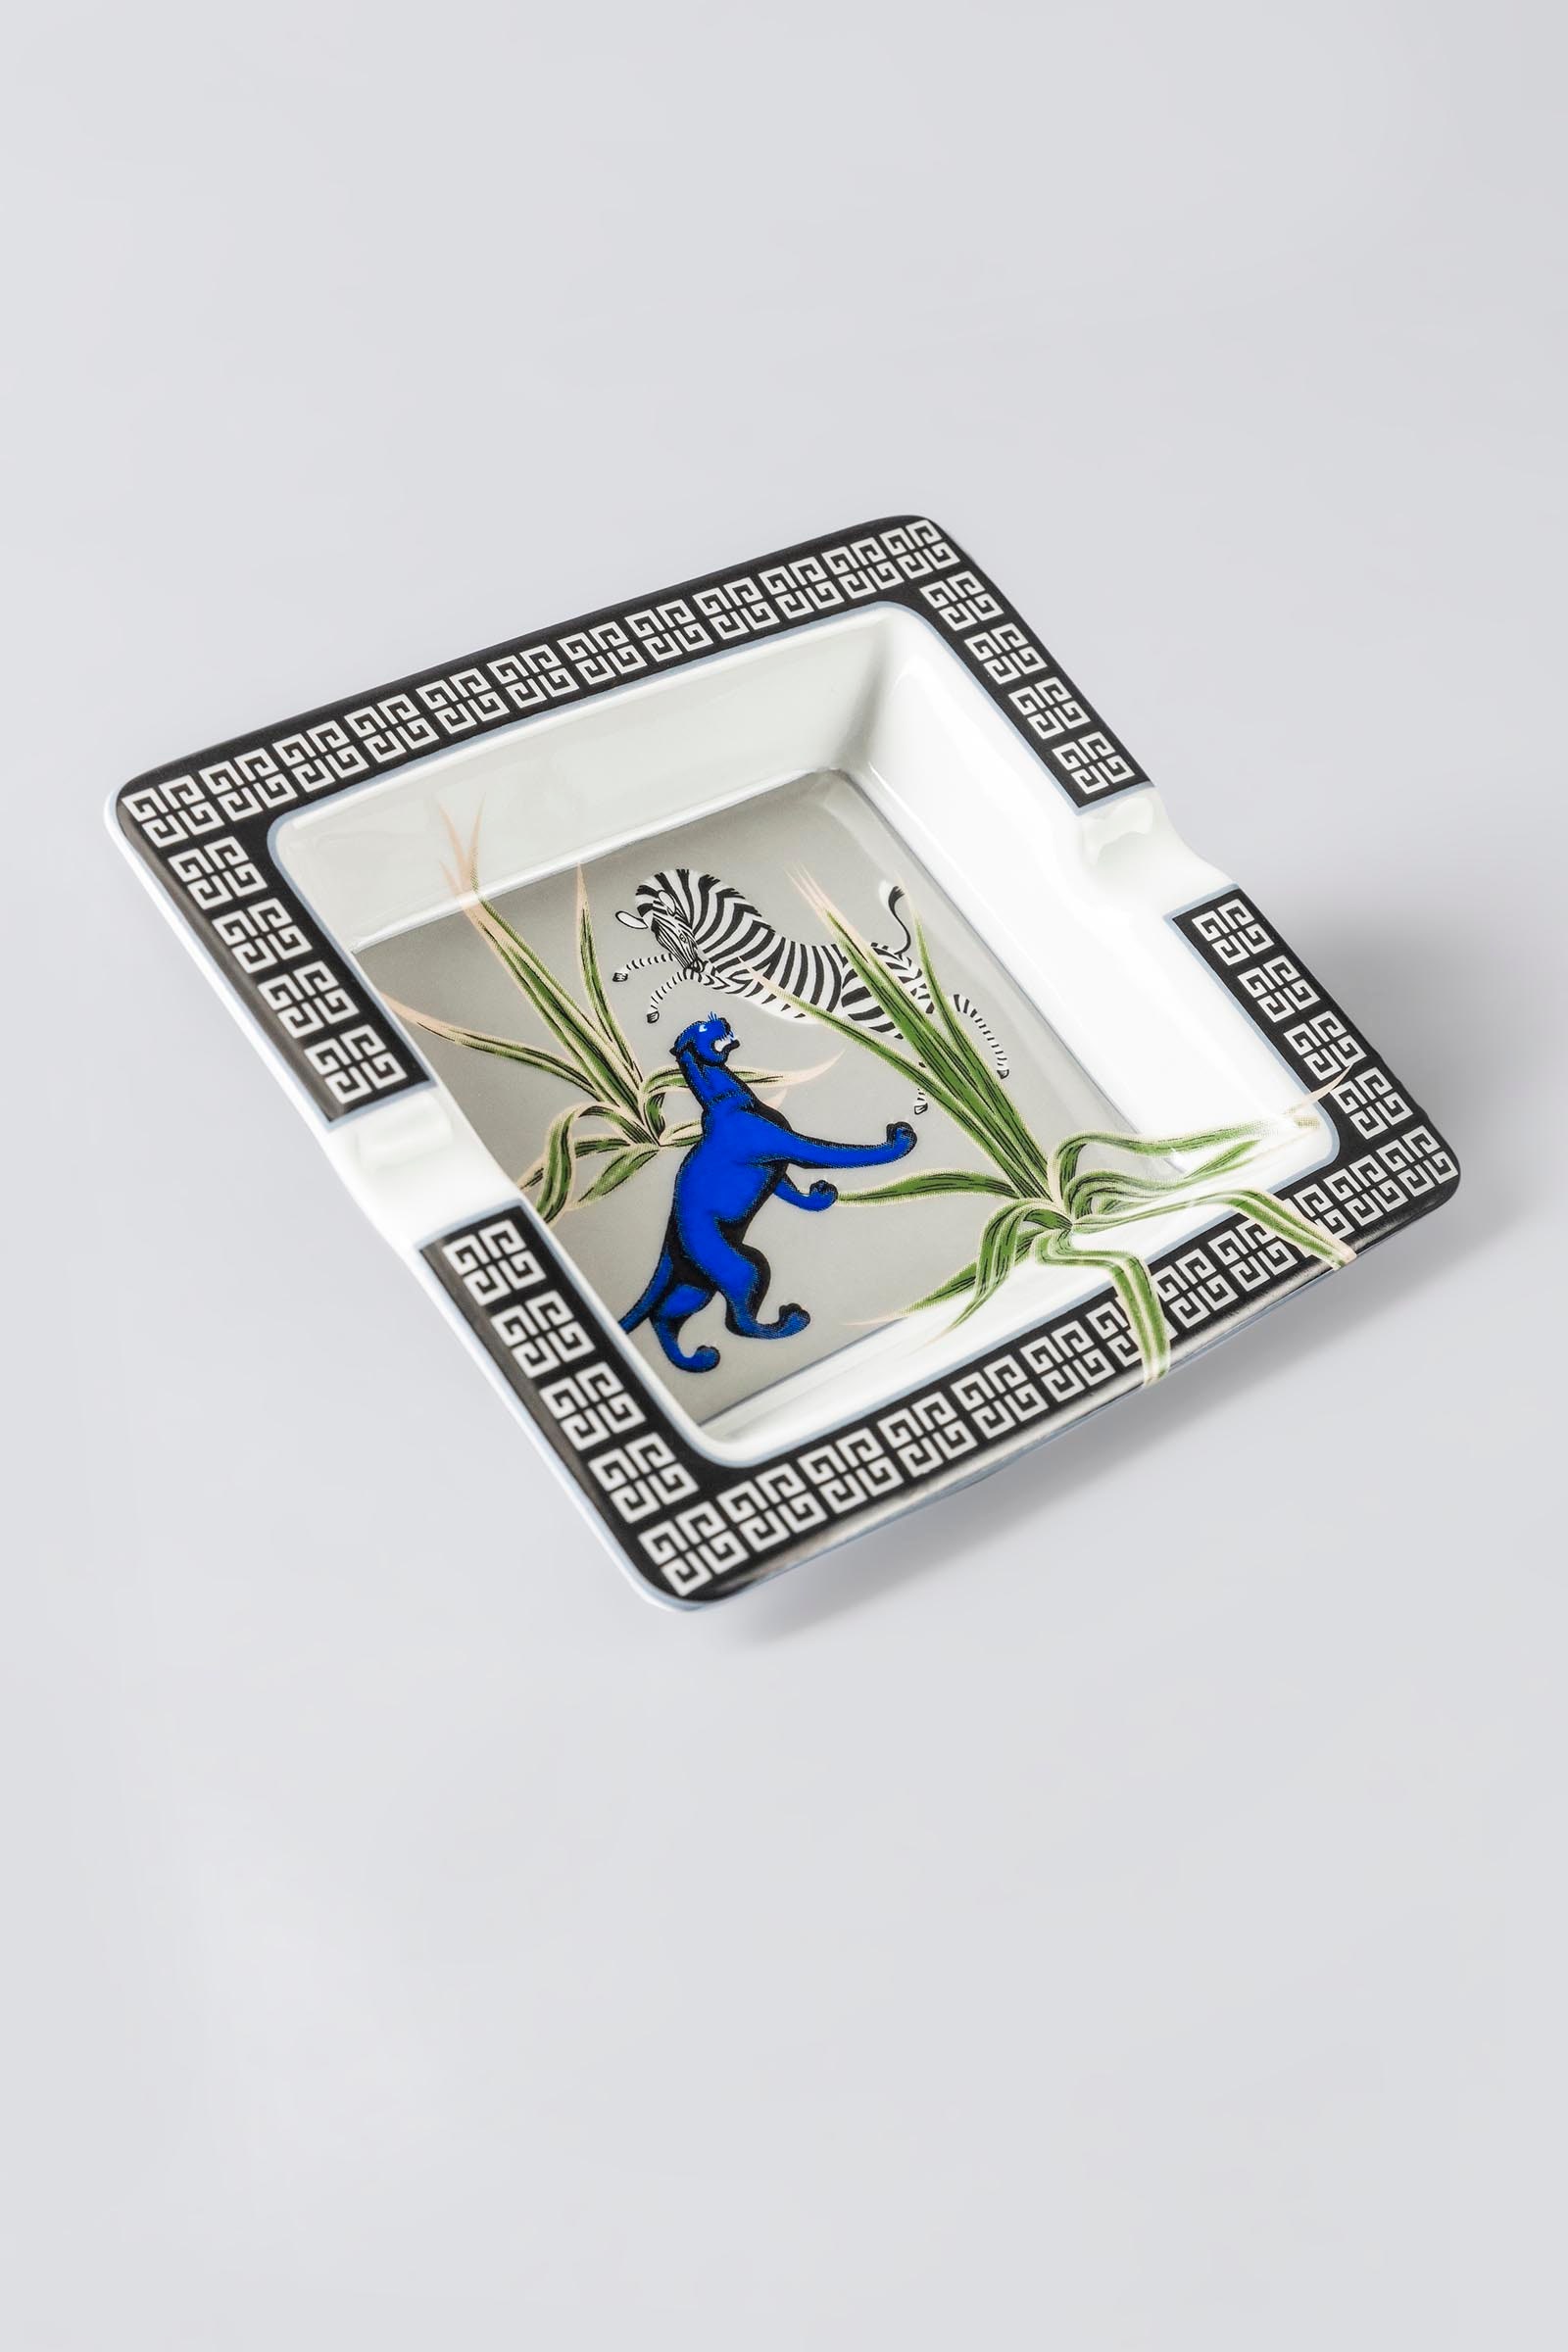
blue cat ashtray